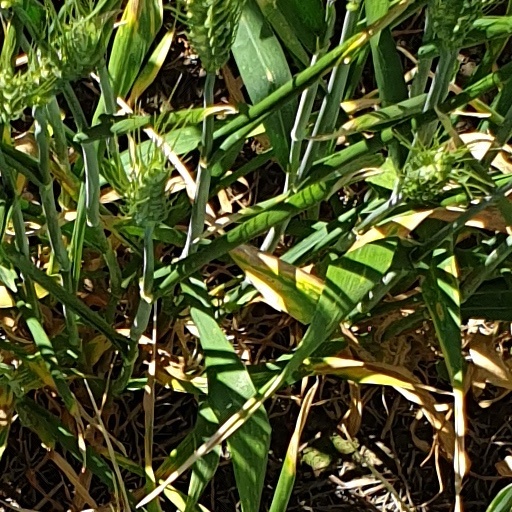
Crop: wheat